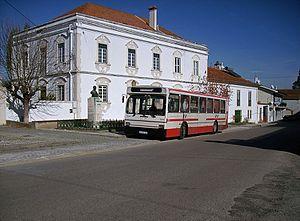
Mogofores est une localité de la municipalité portugaise d'Anadia.